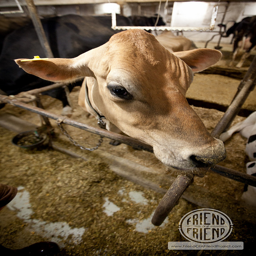
Cow chained into a closed in enclosure with other cows in the backgournd
A cow is staring ahead while in its pen.
Cows stand separated by pens in a room.
A cow in a stable showing the right side of its face.
COWS IN THEIR STALLS, INSIDE OF A BARN